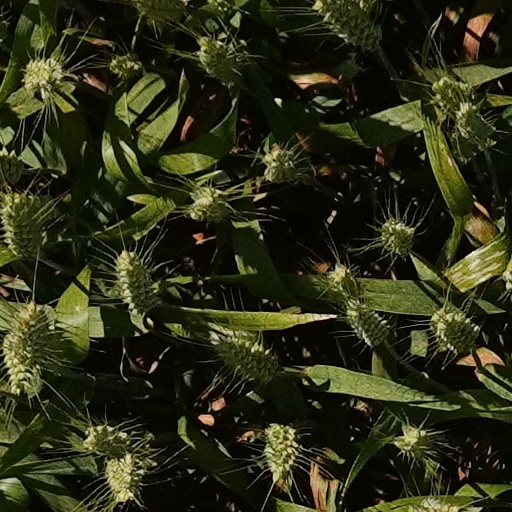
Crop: wheat